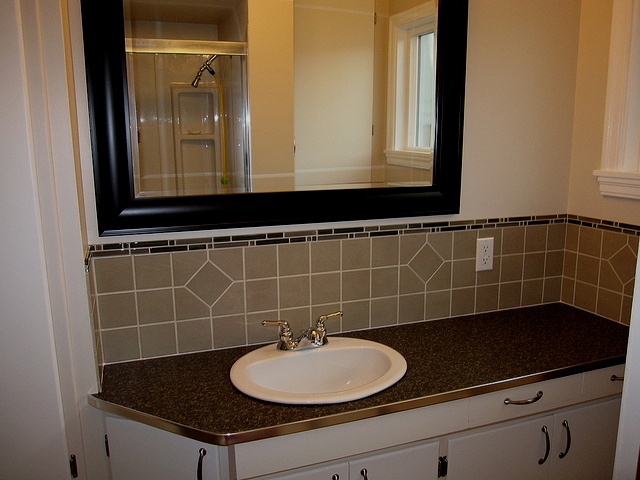
Distortion: darken